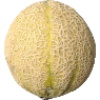
Label: cantaloupe